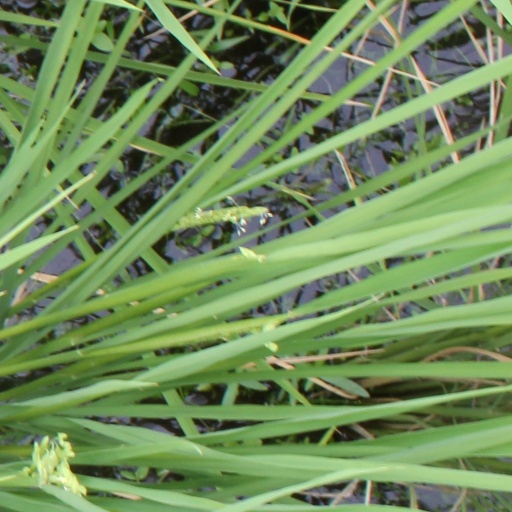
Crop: rice